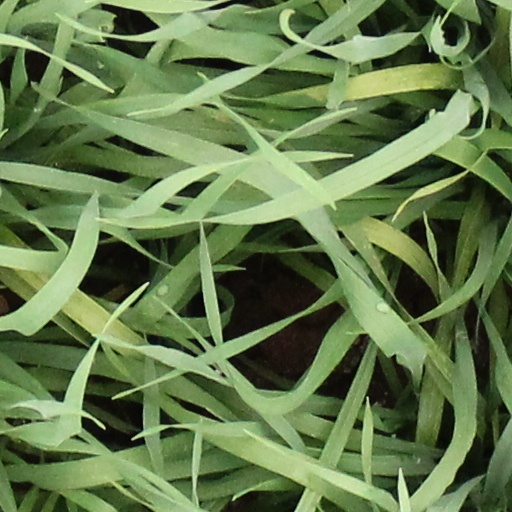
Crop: wheat